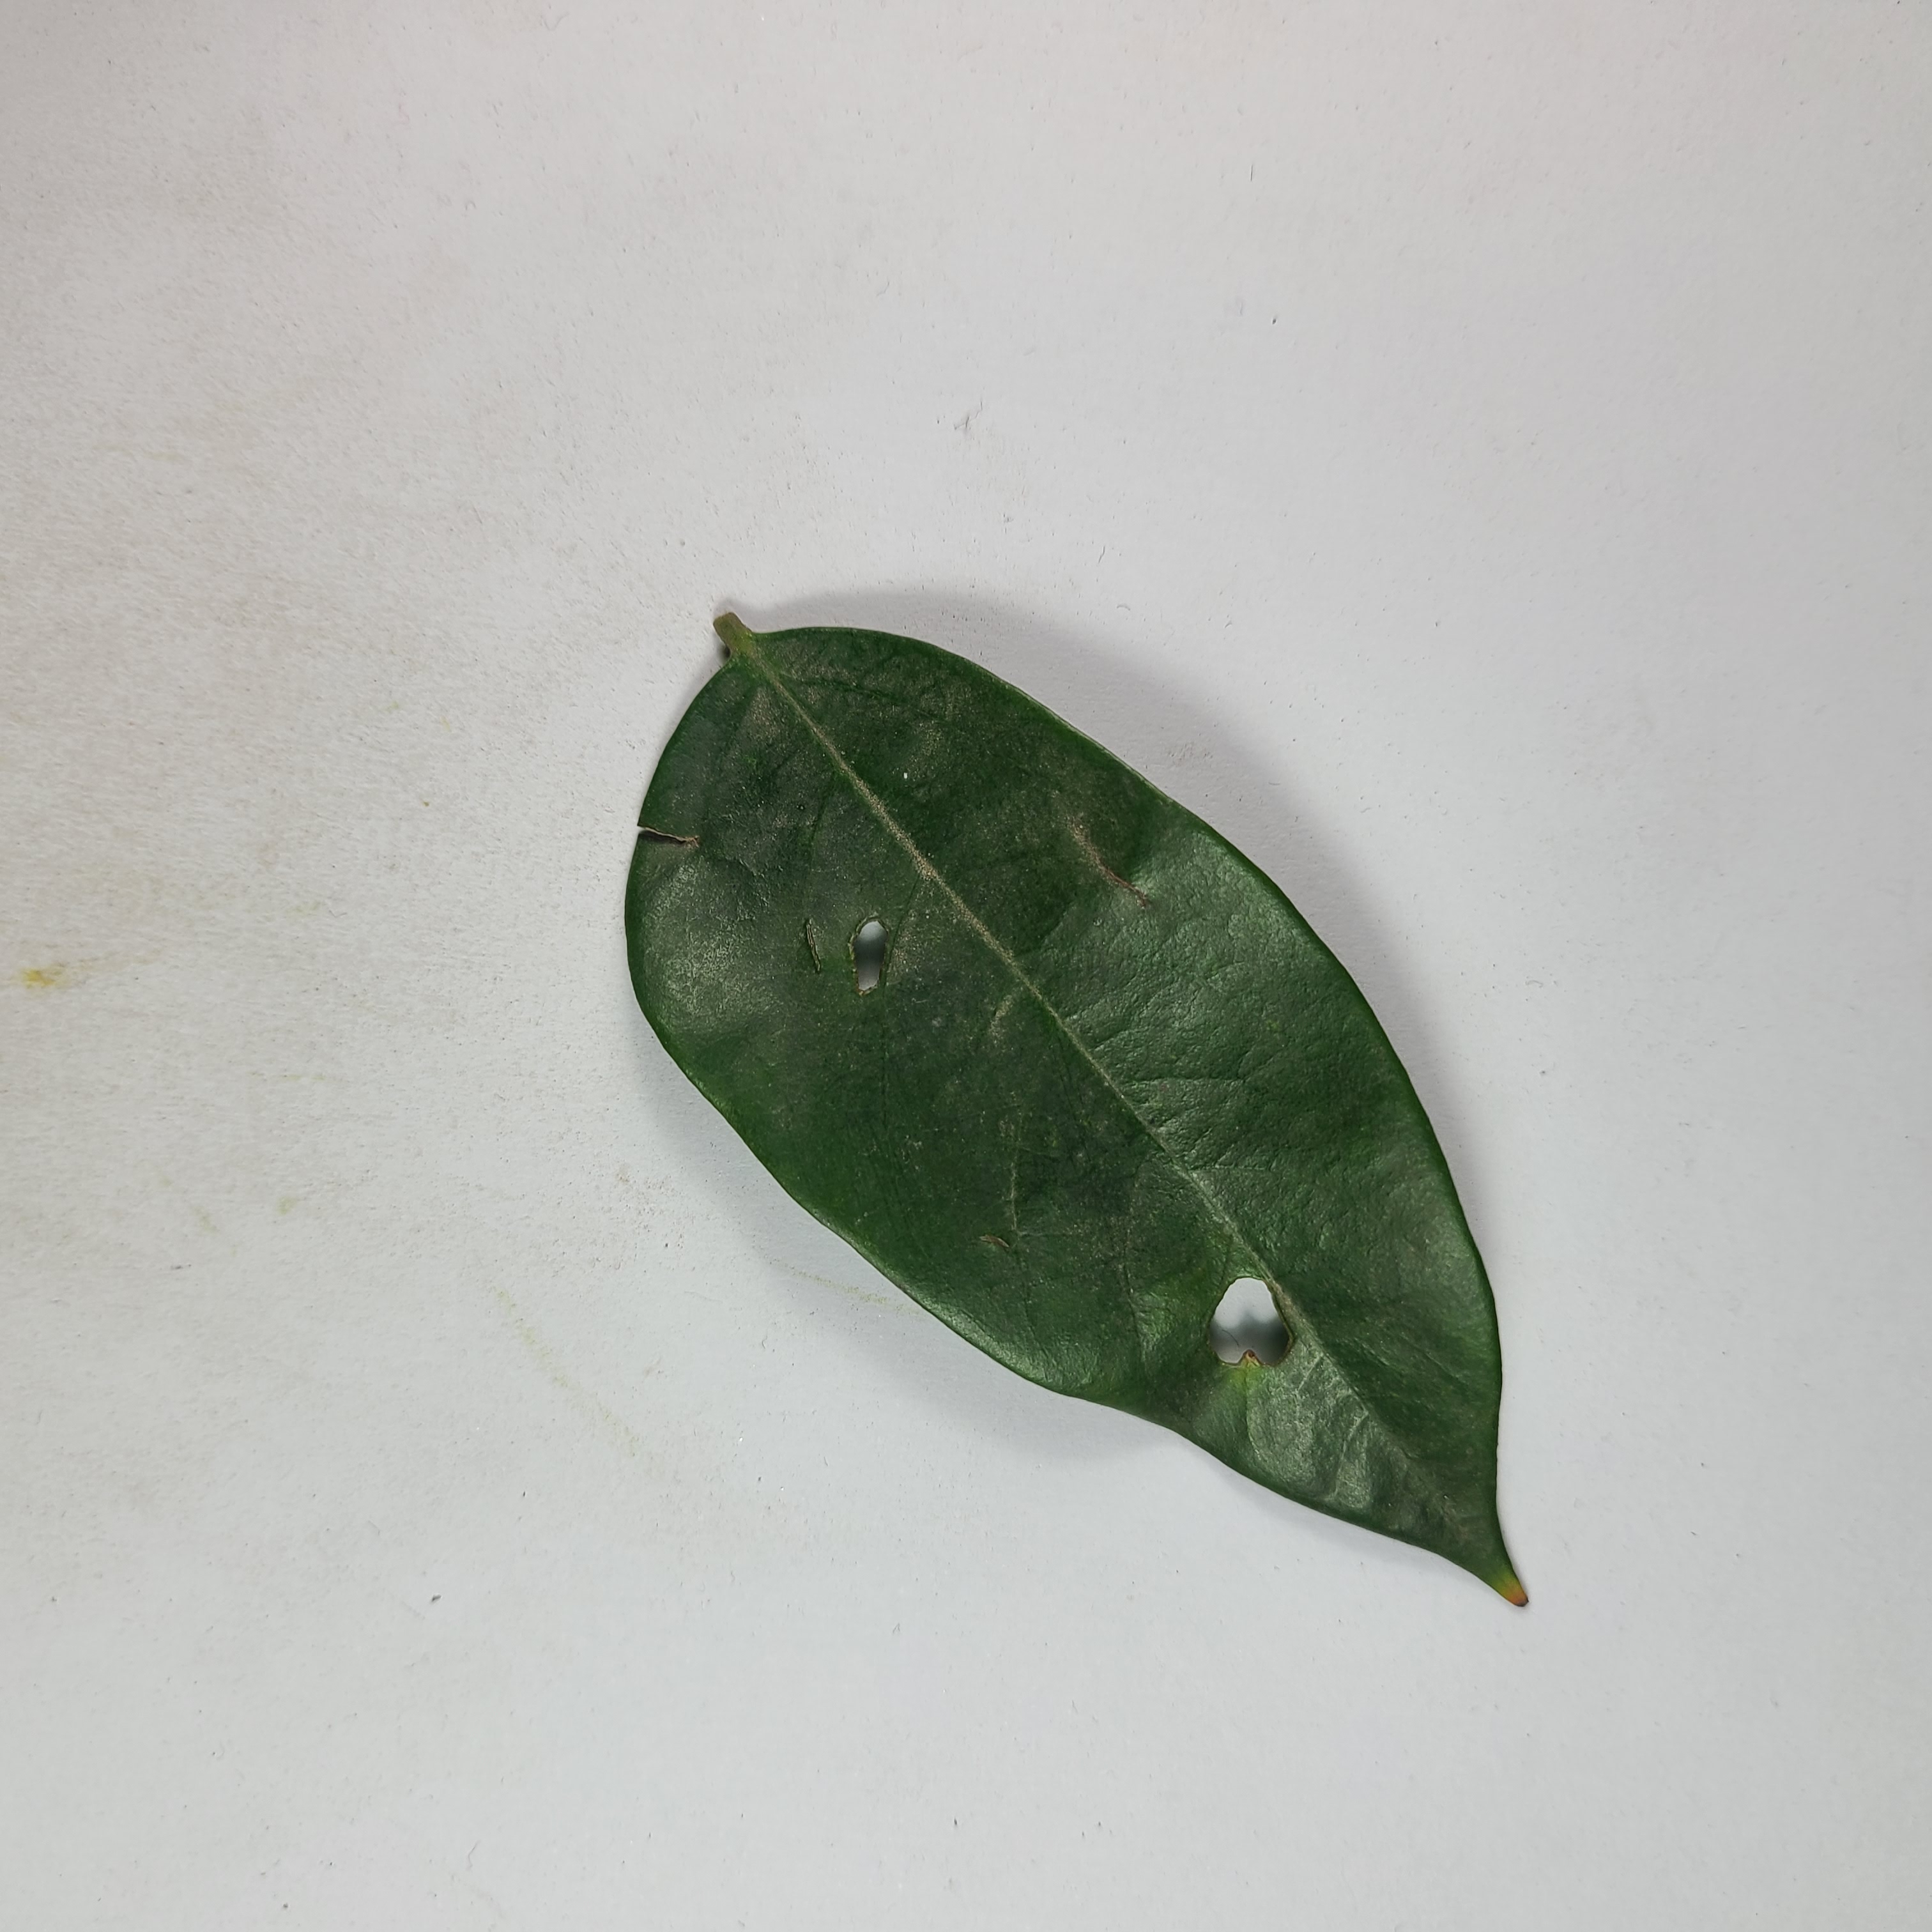
Label: Insect Hole leaves